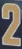
Number: 2